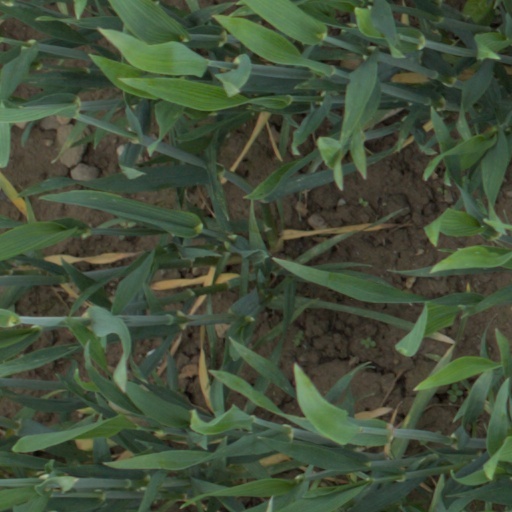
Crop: wheat